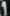
Number: 1